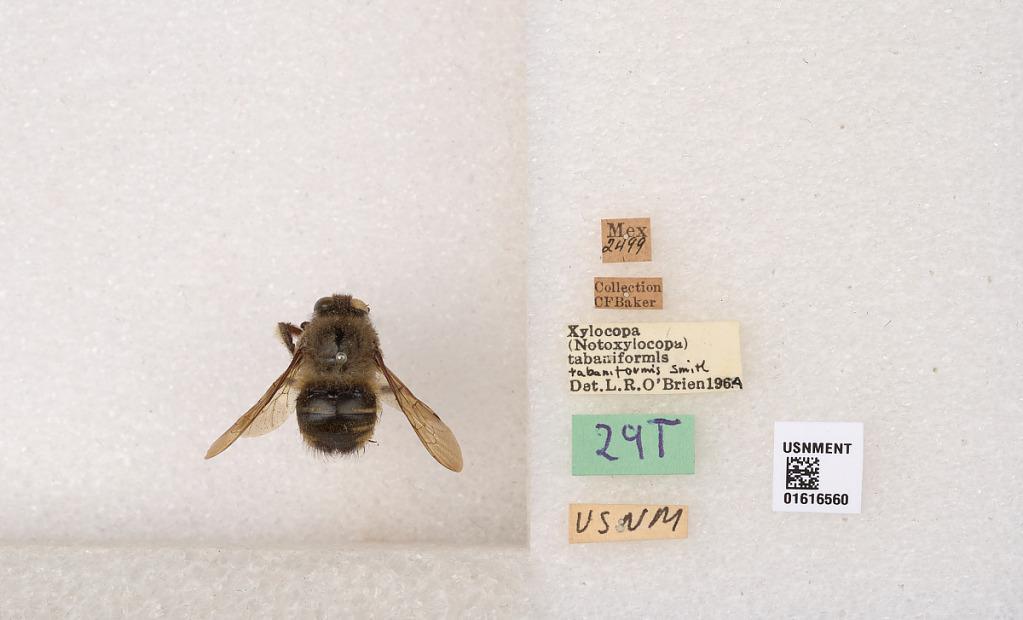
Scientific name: Xylocopa (Notoxylocopa) tabaniformis tabaniformis Smith
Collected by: C. Baker
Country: Mexico
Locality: Mexico
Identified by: O'Brien, L. R.